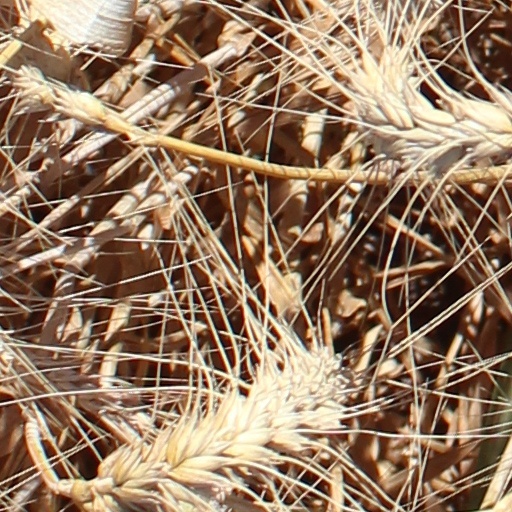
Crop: wheat